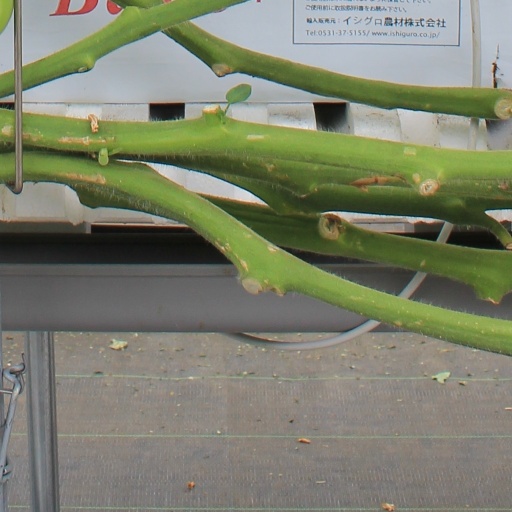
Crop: tomato